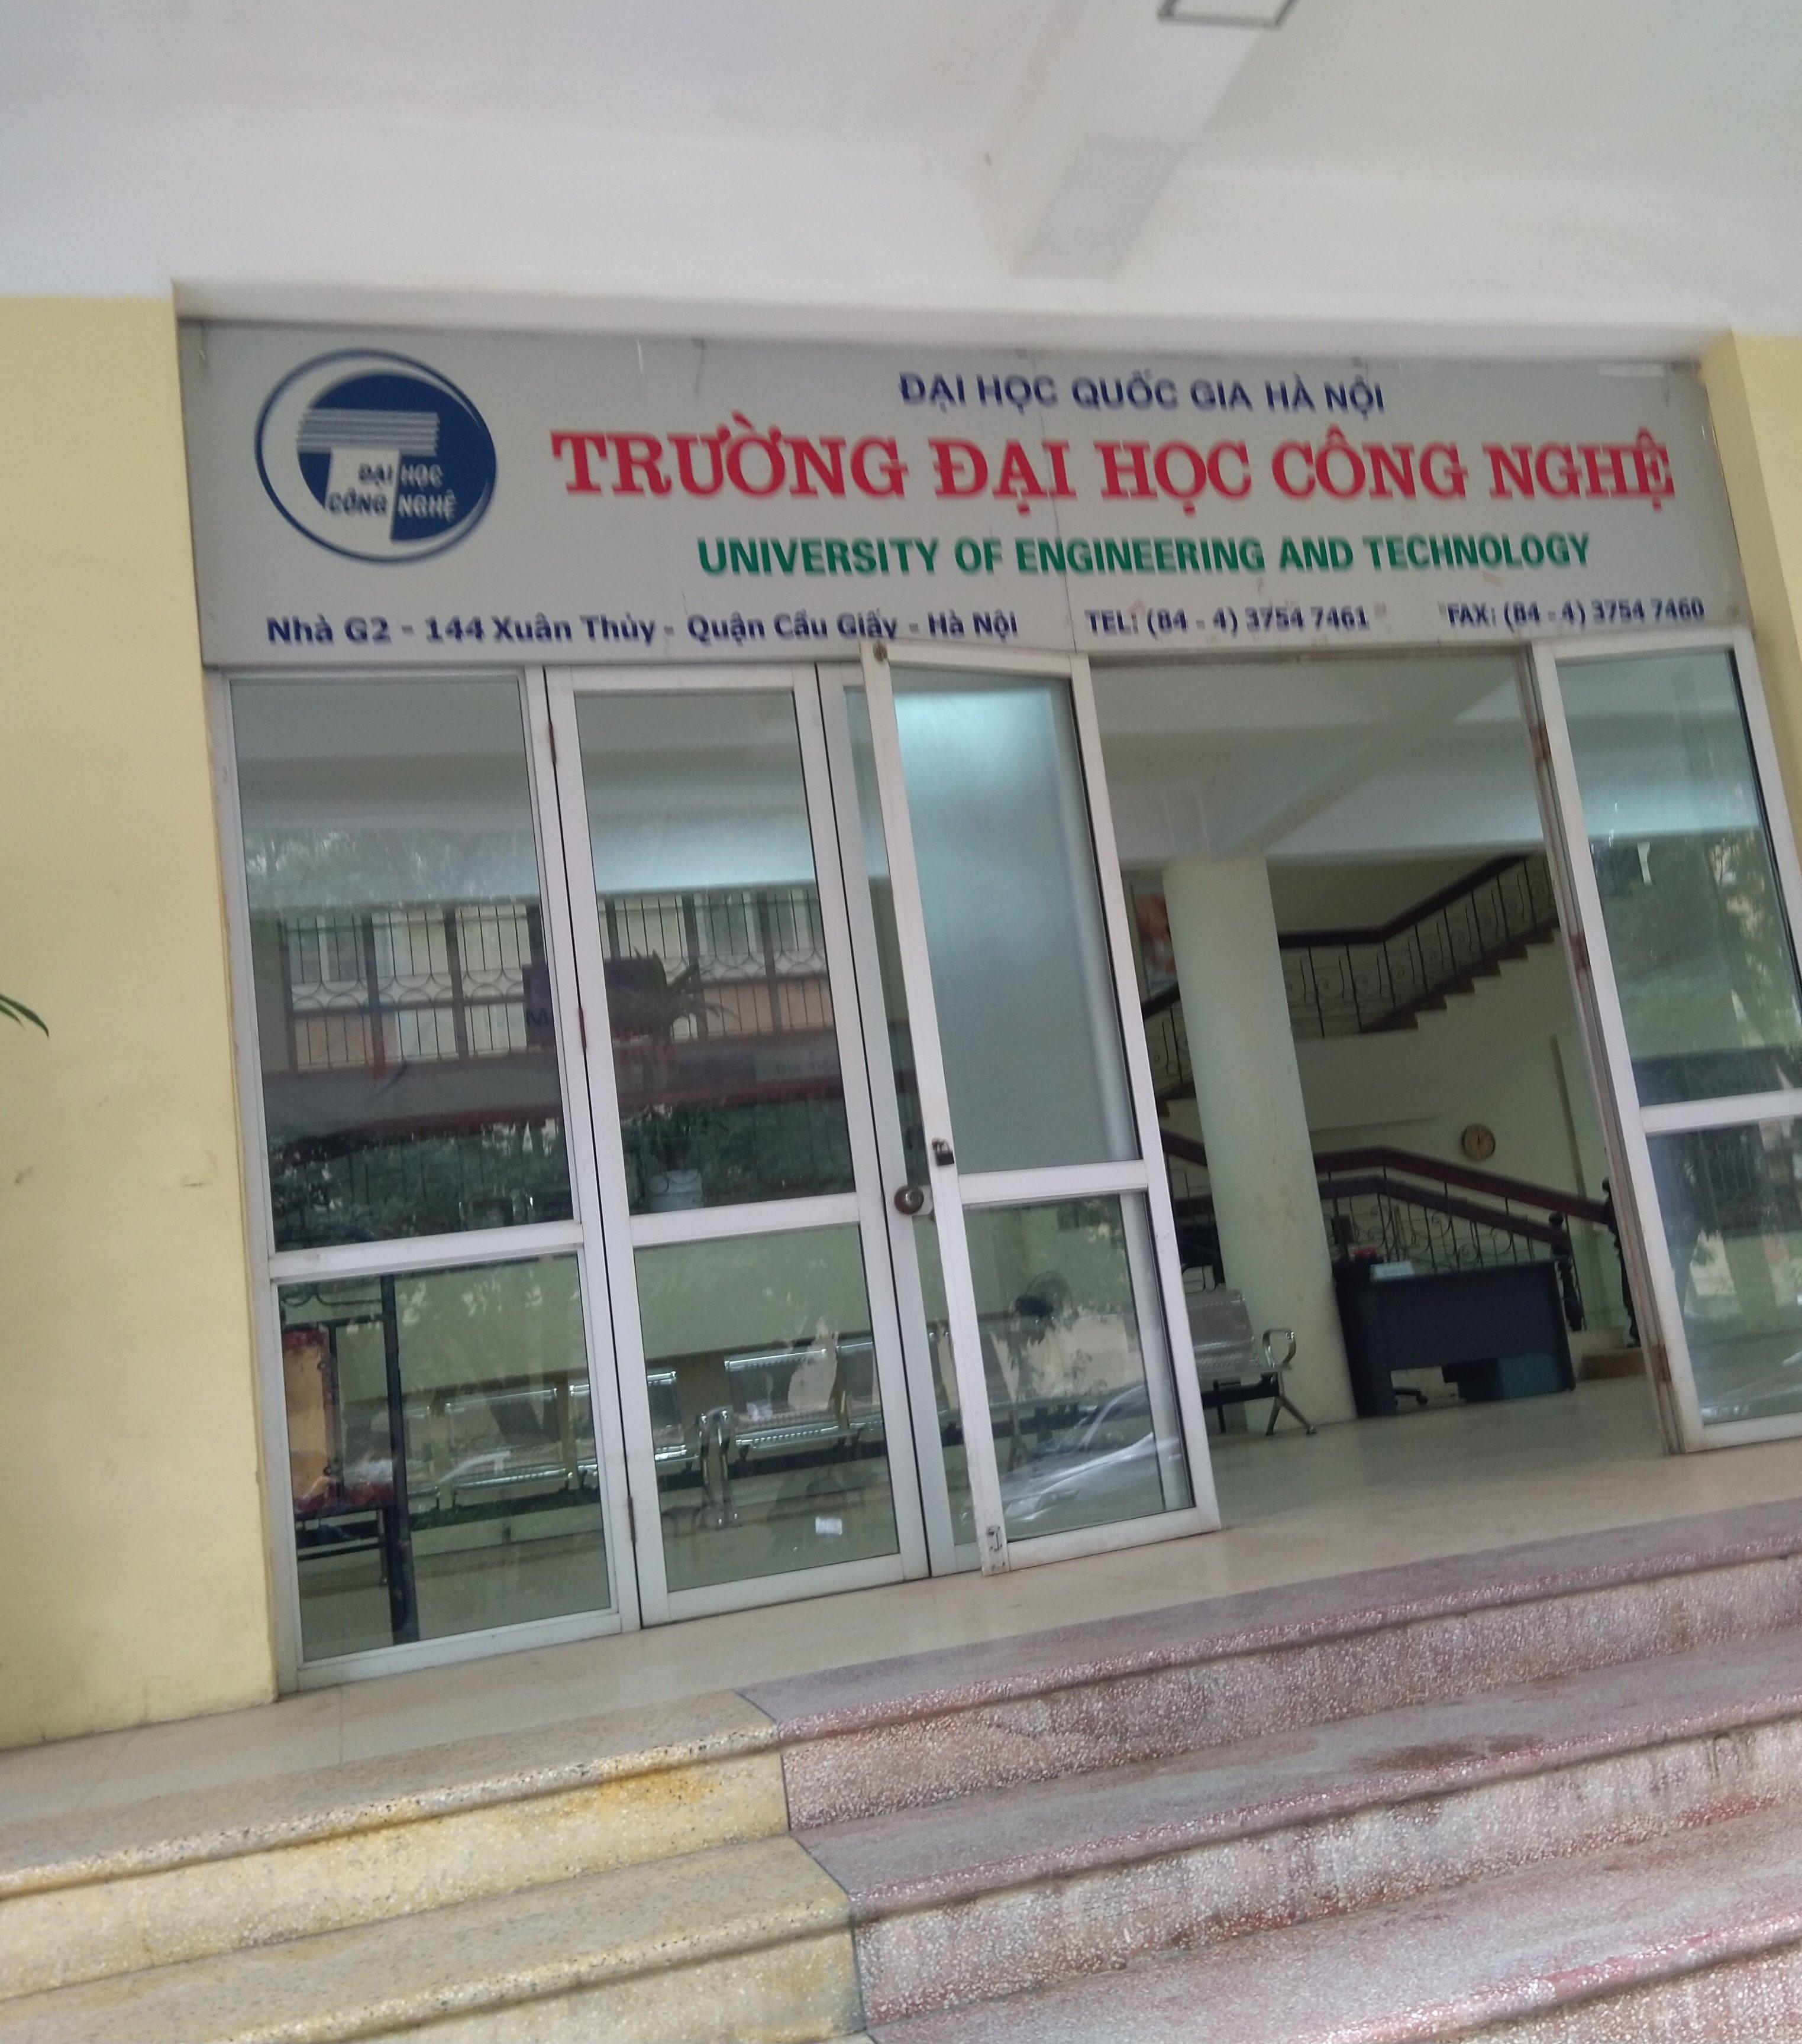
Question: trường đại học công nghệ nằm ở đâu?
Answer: trường đại học công nghệ nằm ở 144 xuân thủy - quận cầu giấy - hà nội